Ricardo Rodriguez (footballer)

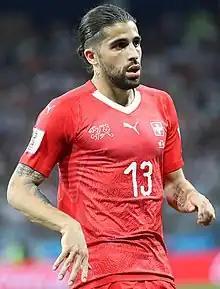
Ricardo Rodríguez with Switzerland at the 2018 FIFA World Cup

Ricardo Iván Rodríguez Araya (born 25 August 1992) is a Swiss professional footballer who plays as a left-back for La Liga club Betis and Switzerland national team.